First Battle of Krasnoi

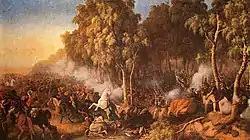
Battle of Krasnoy on 14 August 1812; painting by Peter von Hess

The First Battle of Krasnoi was fought on 14 August between Ney's French troops and Neverovsky's Russian troops. It ended with a victory for the French, but the Russians retreated in good order to Smolensk.